Pelegrí Clavé

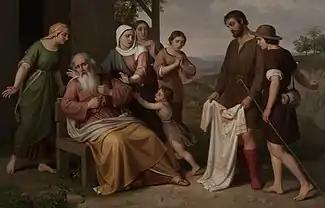
Jacob Receives the Bloody Robe of his son Joseph (1842)

From 1822 to 1833, he studied at the Escola de la Llotja; his teachers included and Pau Rigalt. While there, he received several awards. After graduating, he became one of the first recipients of a study grant from the "Junta de Comerç" (Board of Trade).